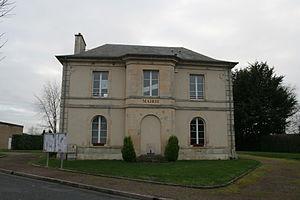
Mairie de fr:Saint-Samson (Calvados).
Saint-Samson est une commune française, située dans le département du Calvados en région Normandie, peuplée de 308 habitants.